Transportation in Boston

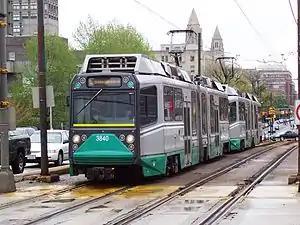
Green Line subway/surface train on street track

162 MBTA bus routes operate within the Greater Boston area, with a combined ridership of approximately 375,000 one-way trips per day, making it the seventh-busiest local bus agency in the country. The bus fare is $1.70 with a CharlieCard, or $2 with a CharlieTicket or cash; monthly commuter passes are available, as are reduced fare transfers between most bus lines and the subway.